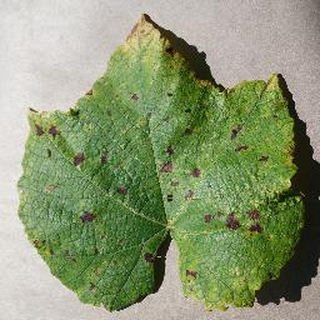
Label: grape_leaf_blight